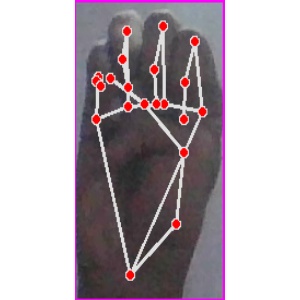
अक्षर: म